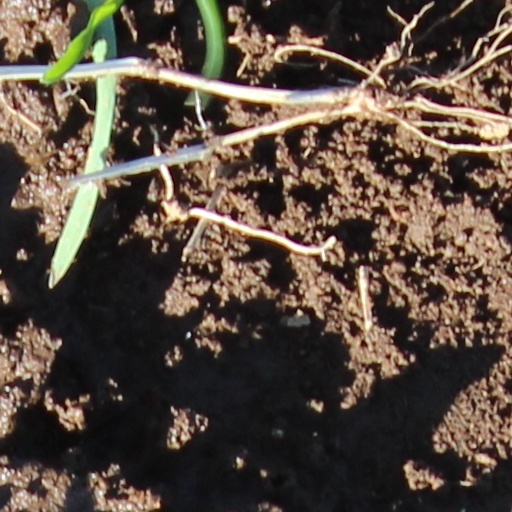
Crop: wheat